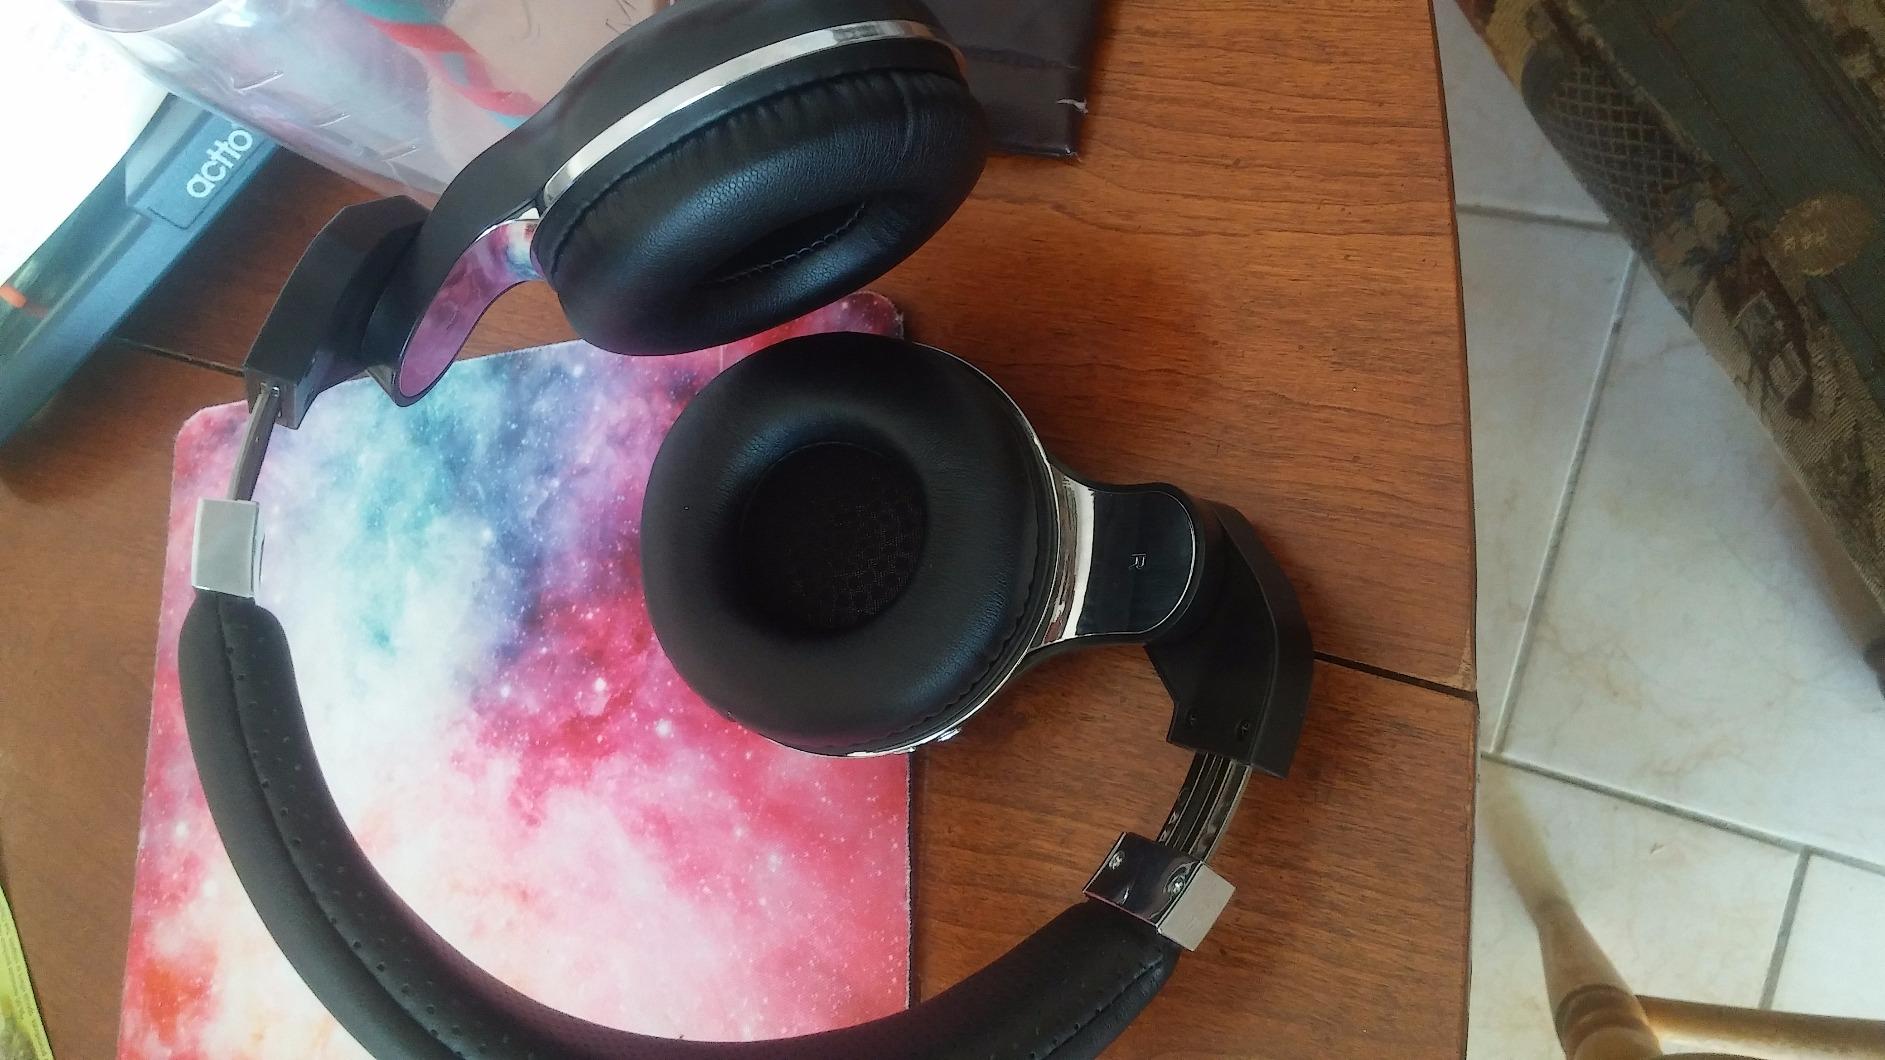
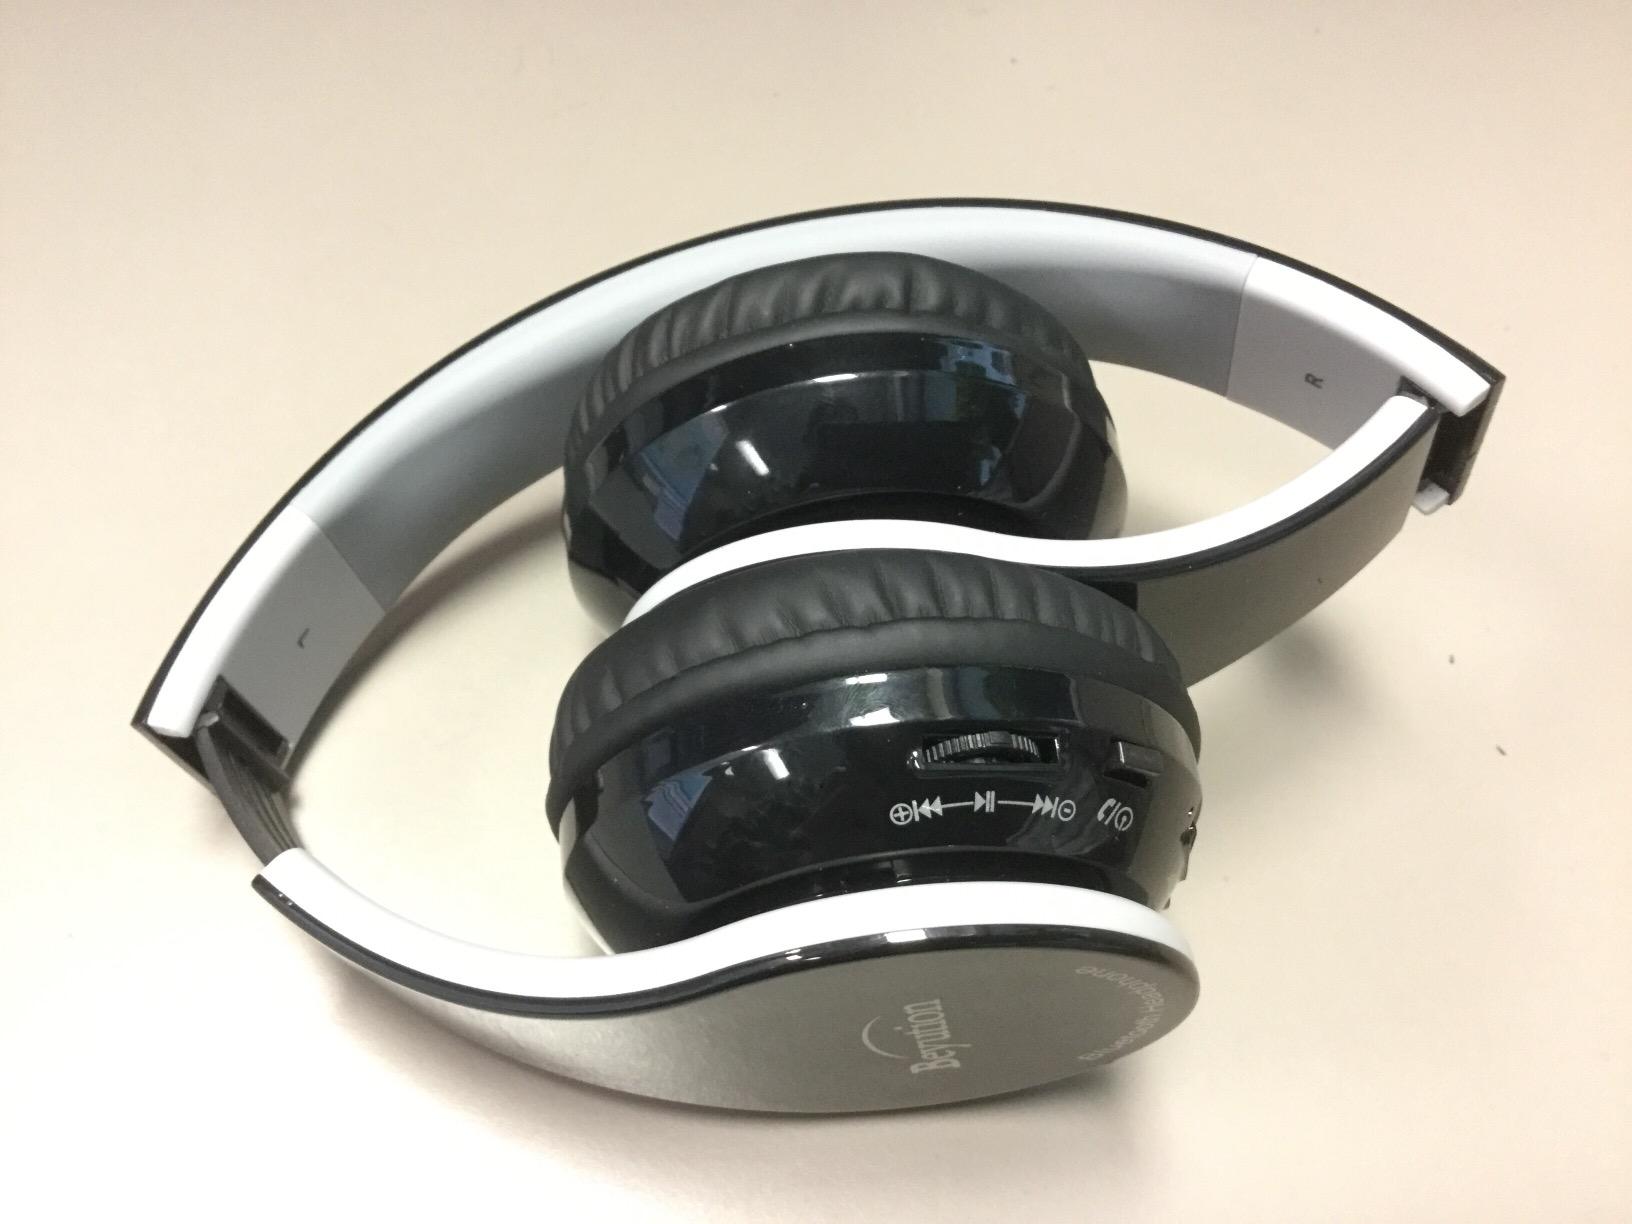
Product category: headphones
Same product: no